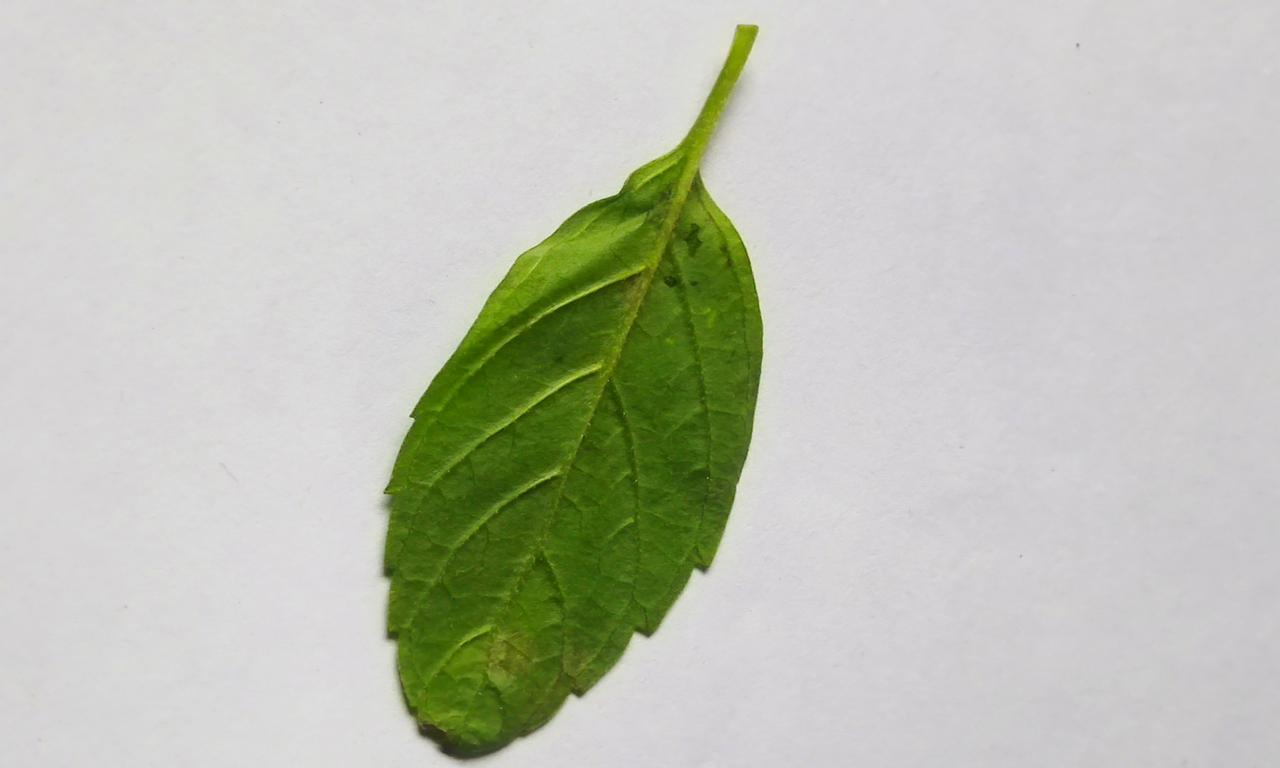
Label: Fresh